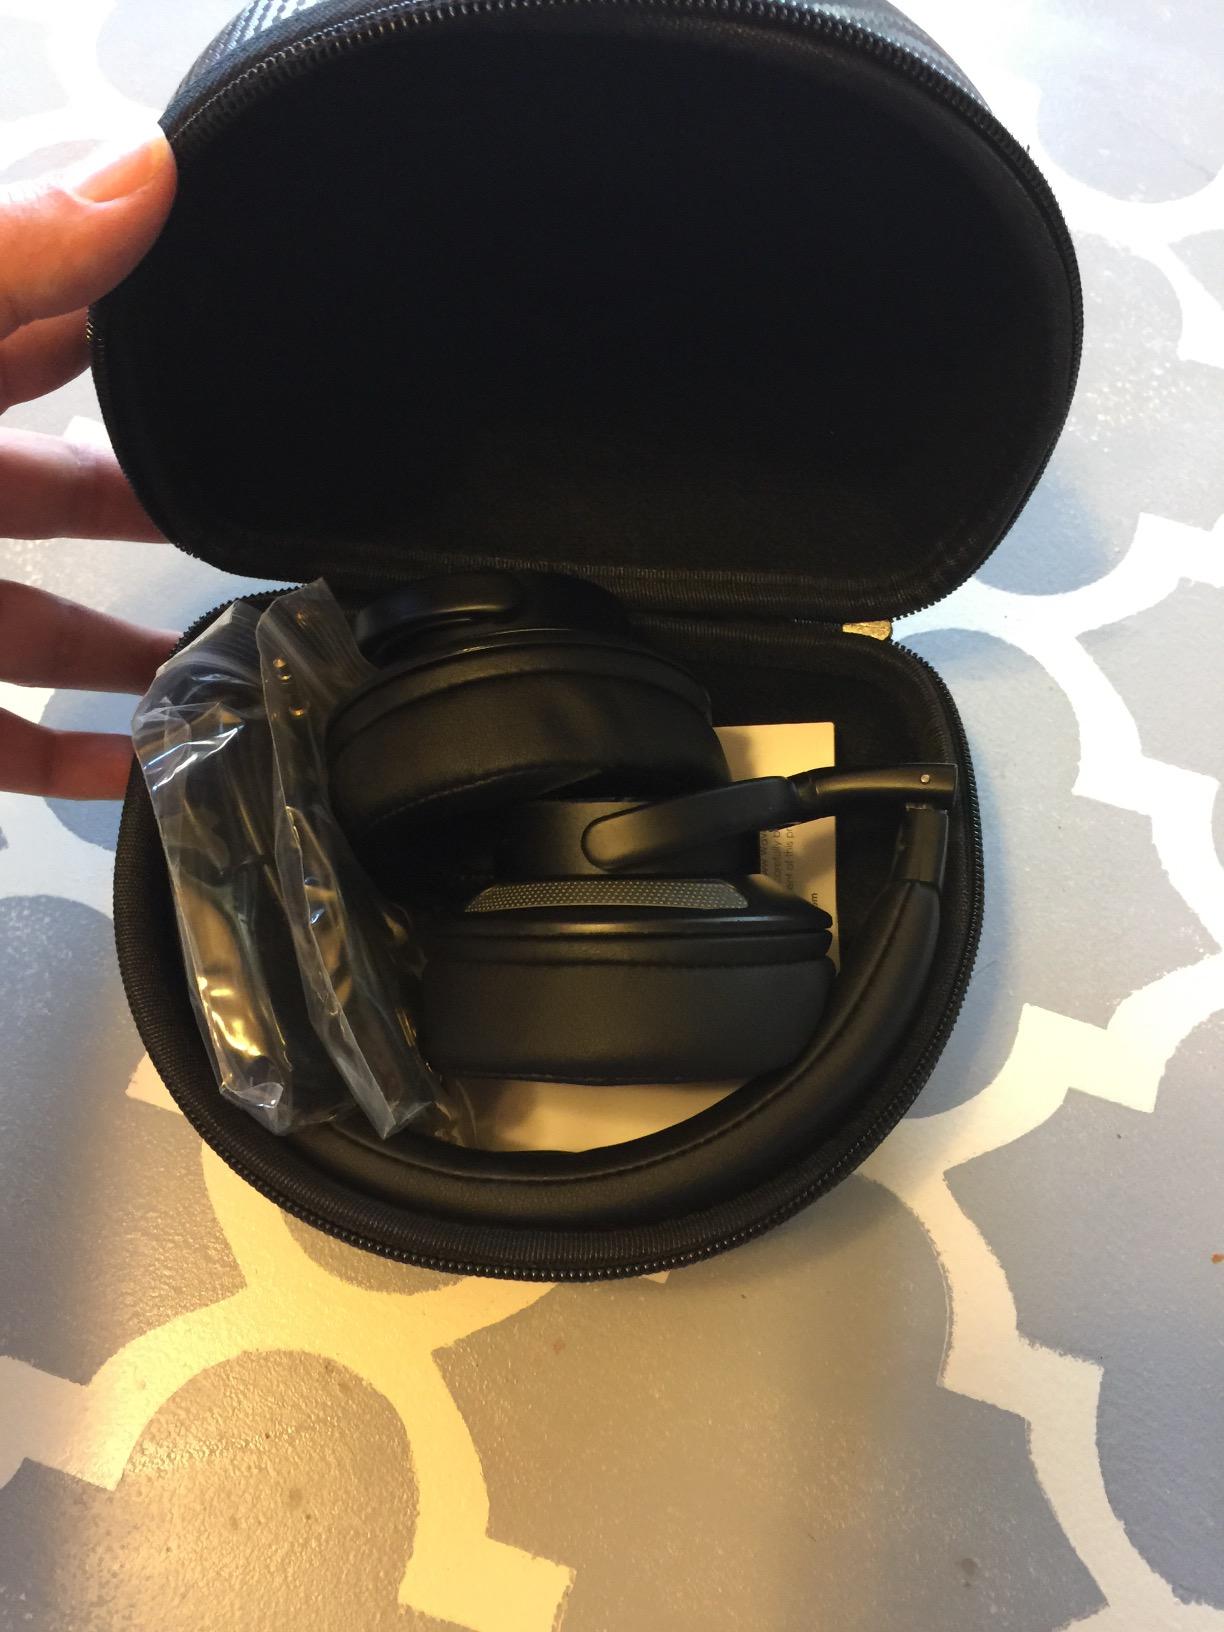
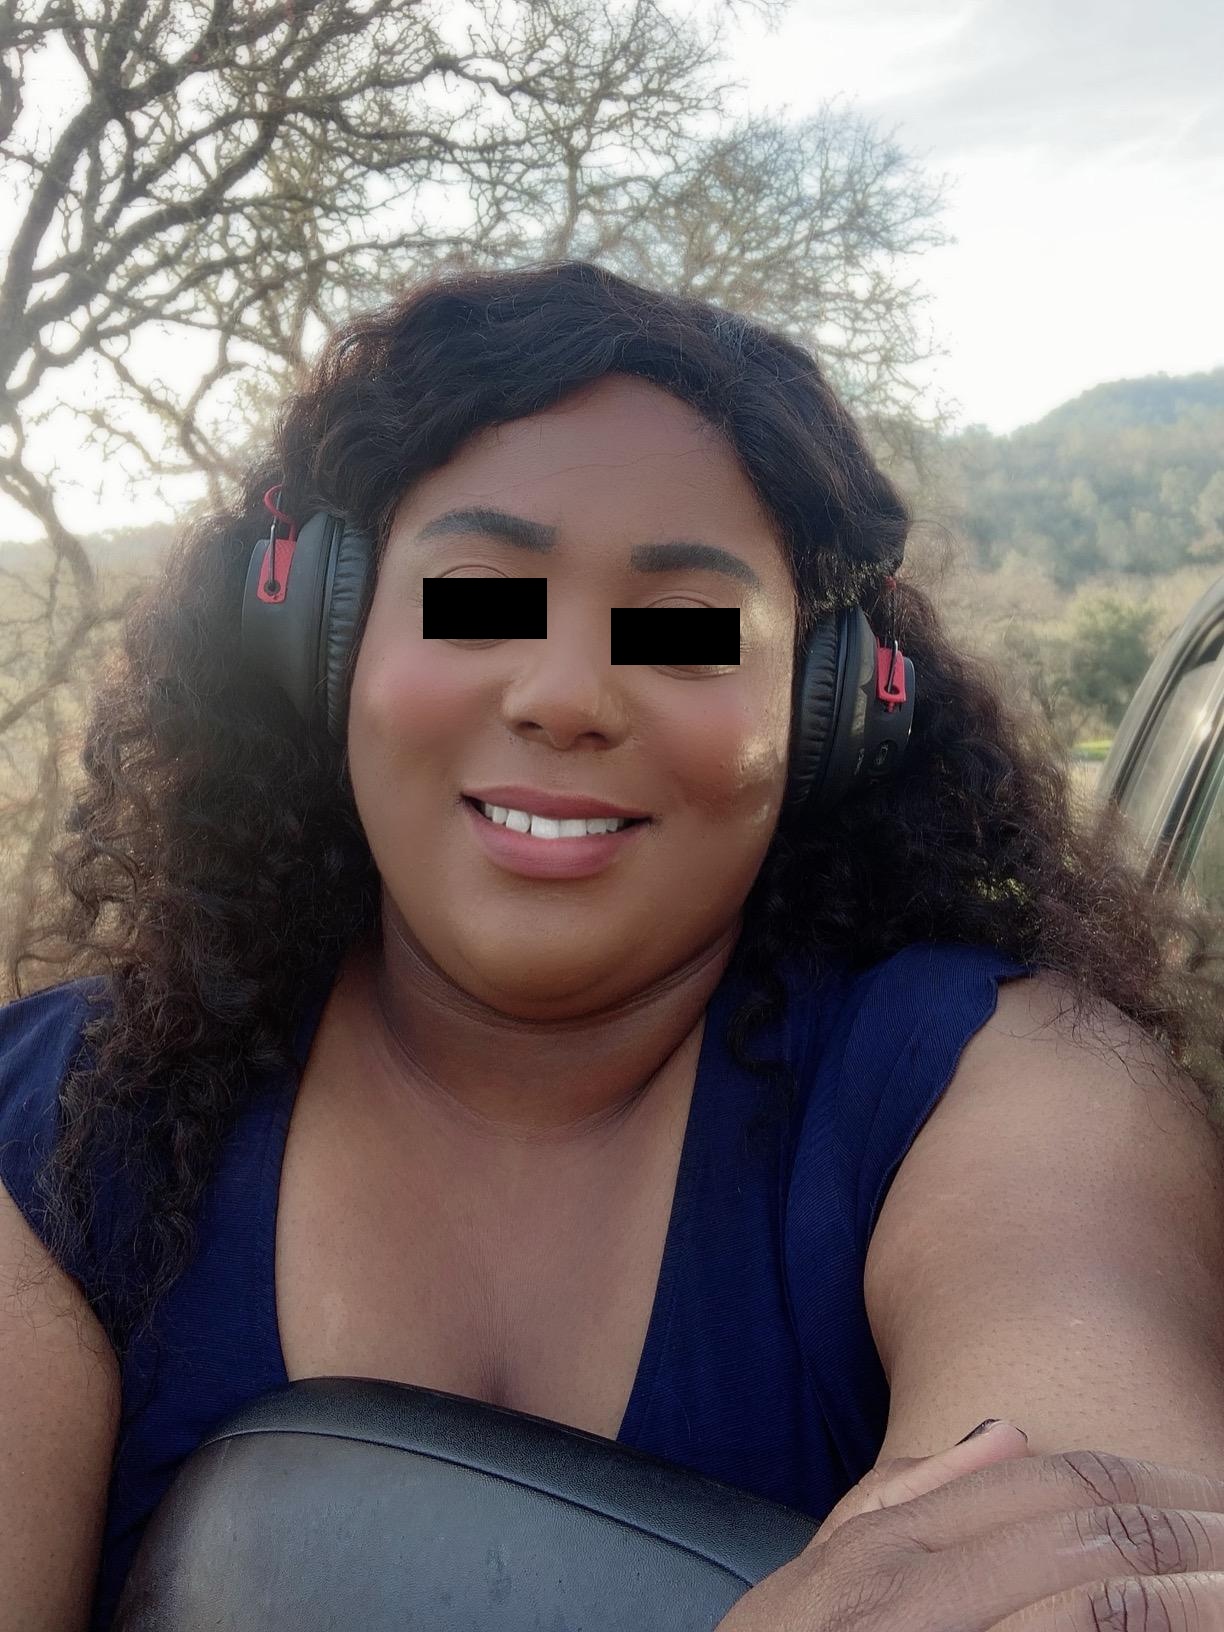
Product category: headphones
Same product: no